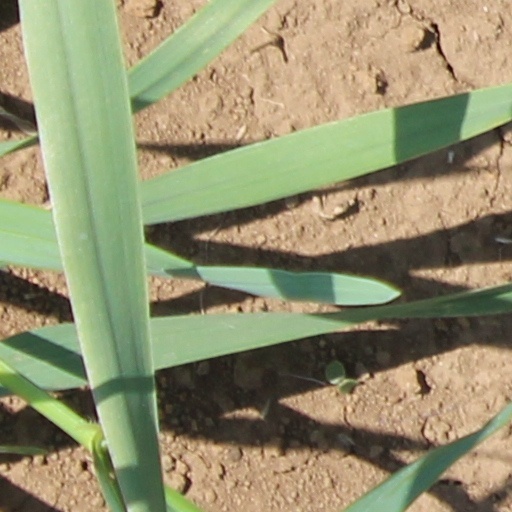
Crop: wheat